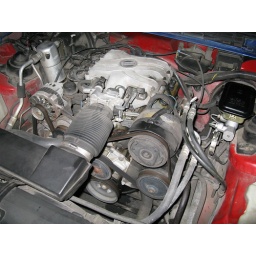
overview of engine - red area in middle is trouble area, also note puddle on ground directly underneath it